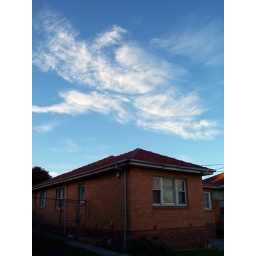
house below sky